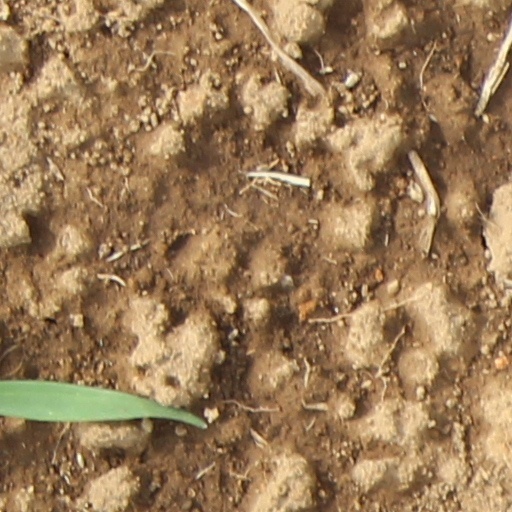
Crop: wheat